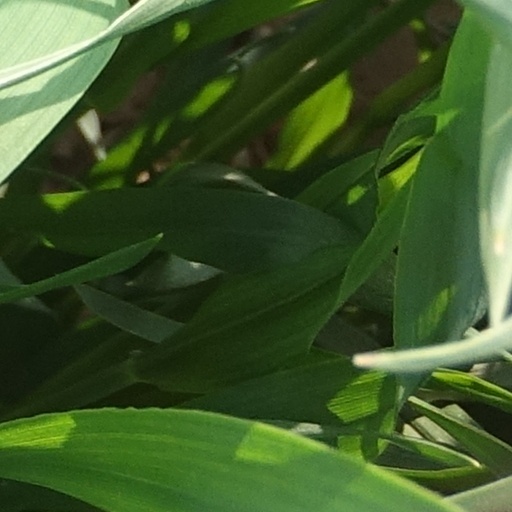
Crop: wheat